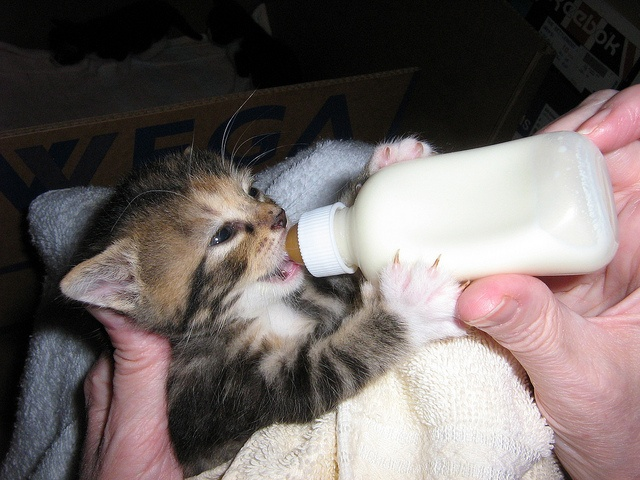
A person feeds a kitten with a bottle.
A baby kitten drinking a liquid from a bottle
The person is feeding the young kitten with a bottle.
a brown black and white kitten drinking from a bottle
A small kitten being fed a bottle by a person.